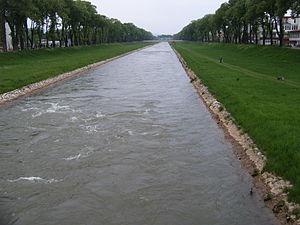
La Nišava est une rivière de Bulgarie et Serbie. Elle a une longueur de 218 km et constitue le plus long affluent de la Južna Morava, la « Morava méridionale ».